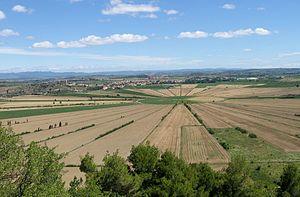
Etang de Montady (Hérault - France). Photo prise de l'Oppidum d'Ensérune
La liste des sites classés de l'Hérault présente les sites naturels classés du département de l'Hérault.
Le terrasses-de-béziers est un vin produit autour de Béziers, dans l'Hérault, sous l'appellation régionale languedoc.
L’Histoire mondiale de la France est un ouvrage dirigé par Patrick Boucheron et paru en 2017 aux éditions du Seuil. Il propose une vision originale de l'histoire de France en la reliant à celle du monde à travers 146 dates correspondant à autant d'événements. Cette démarche associe donc une approche chronologique propre à séduire le grand public et une exigence scientifique au plus près des renouvellements historiographiques contemporains. Patrick Boucheron a pu mener à bien cette entreprise éditoriale grâce à 122 collaborateurs, Nicolas Delalande, Florian Mazel, Yann Potin et Pierre Singaravélou en assurant la coordination.
L'étang de Montady est un ancien étang asséché au Moyen Âge situé dans l'ouest du département français de l'Hérault, entre Béziers et Narbonne, sur les communes de Montady et de Colombiers.